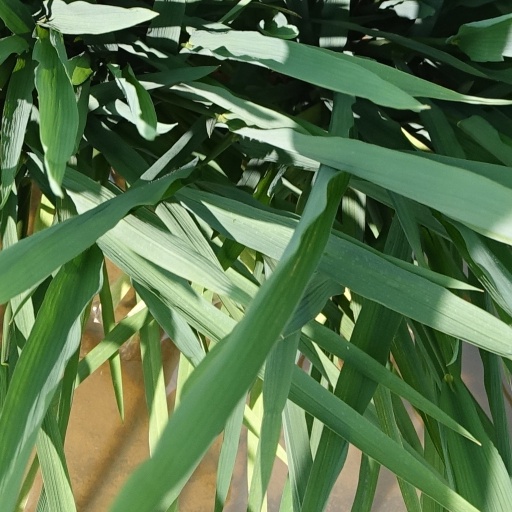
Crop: rice